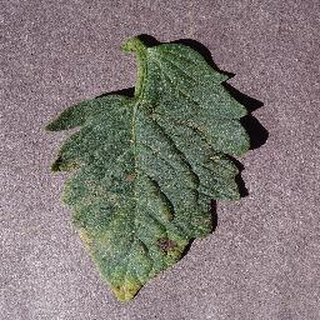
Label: tomato_early_blight